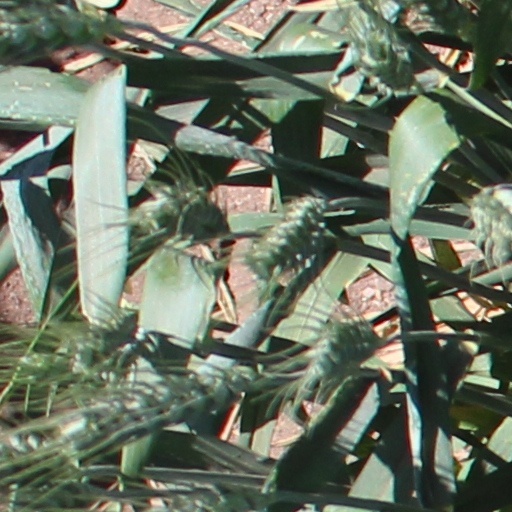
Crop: wheat